CityJet

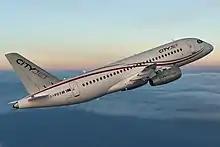
A former CityJet Sukhoi Superjet 100 operated for Brussels Airlines

In June 2012 it was announced that Air France-KLM was considering selling CityJet to support its own ailing business, with a further statement in April 2013 that the winning bidder would be announced in the summer of 2013.